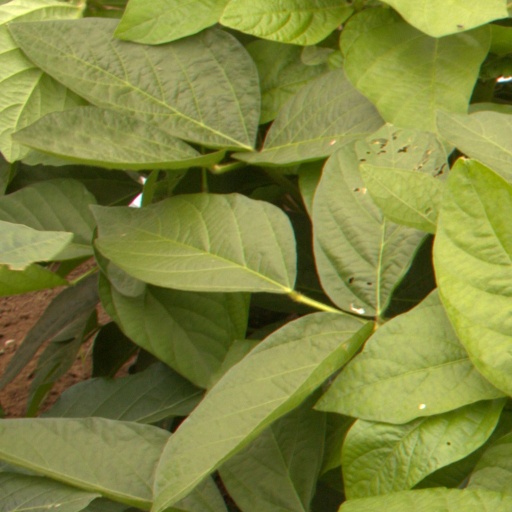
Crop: soybean